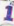
Number: 1